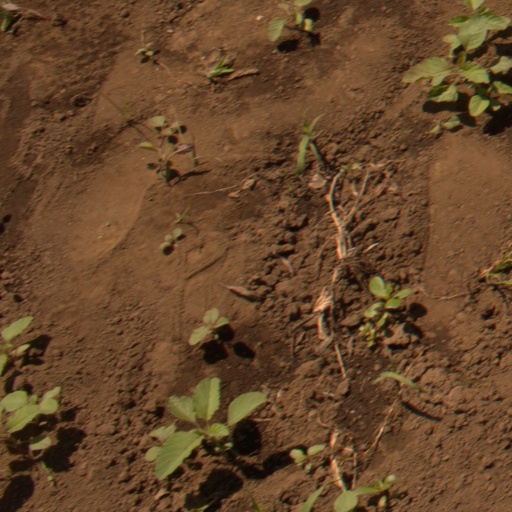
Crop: soybean